Question: Please indicate a possible affordance area of the beat_drum that can be used for beating
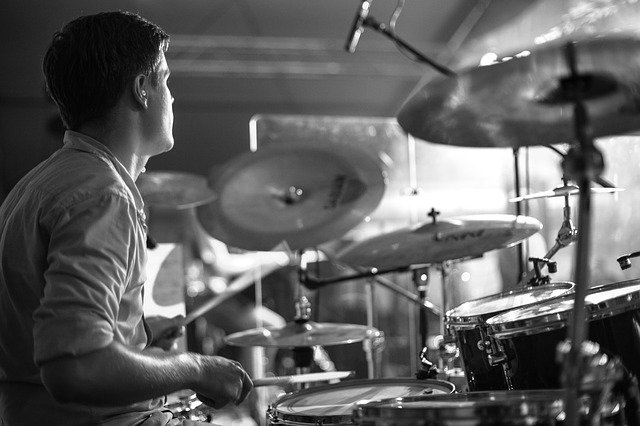
Answer: [259.5, 366.5, 455.5, 424.5]